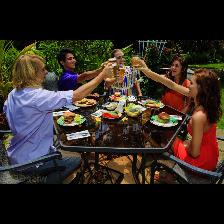
Label: Human